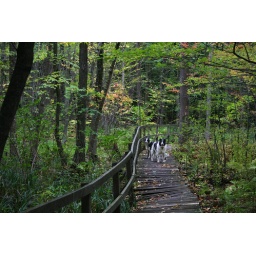
A tree fell in the heavy wind as we were walking and the dogs refused to go further.